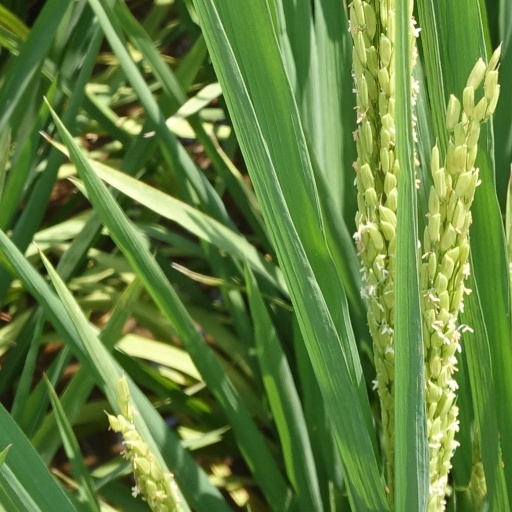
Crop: rice